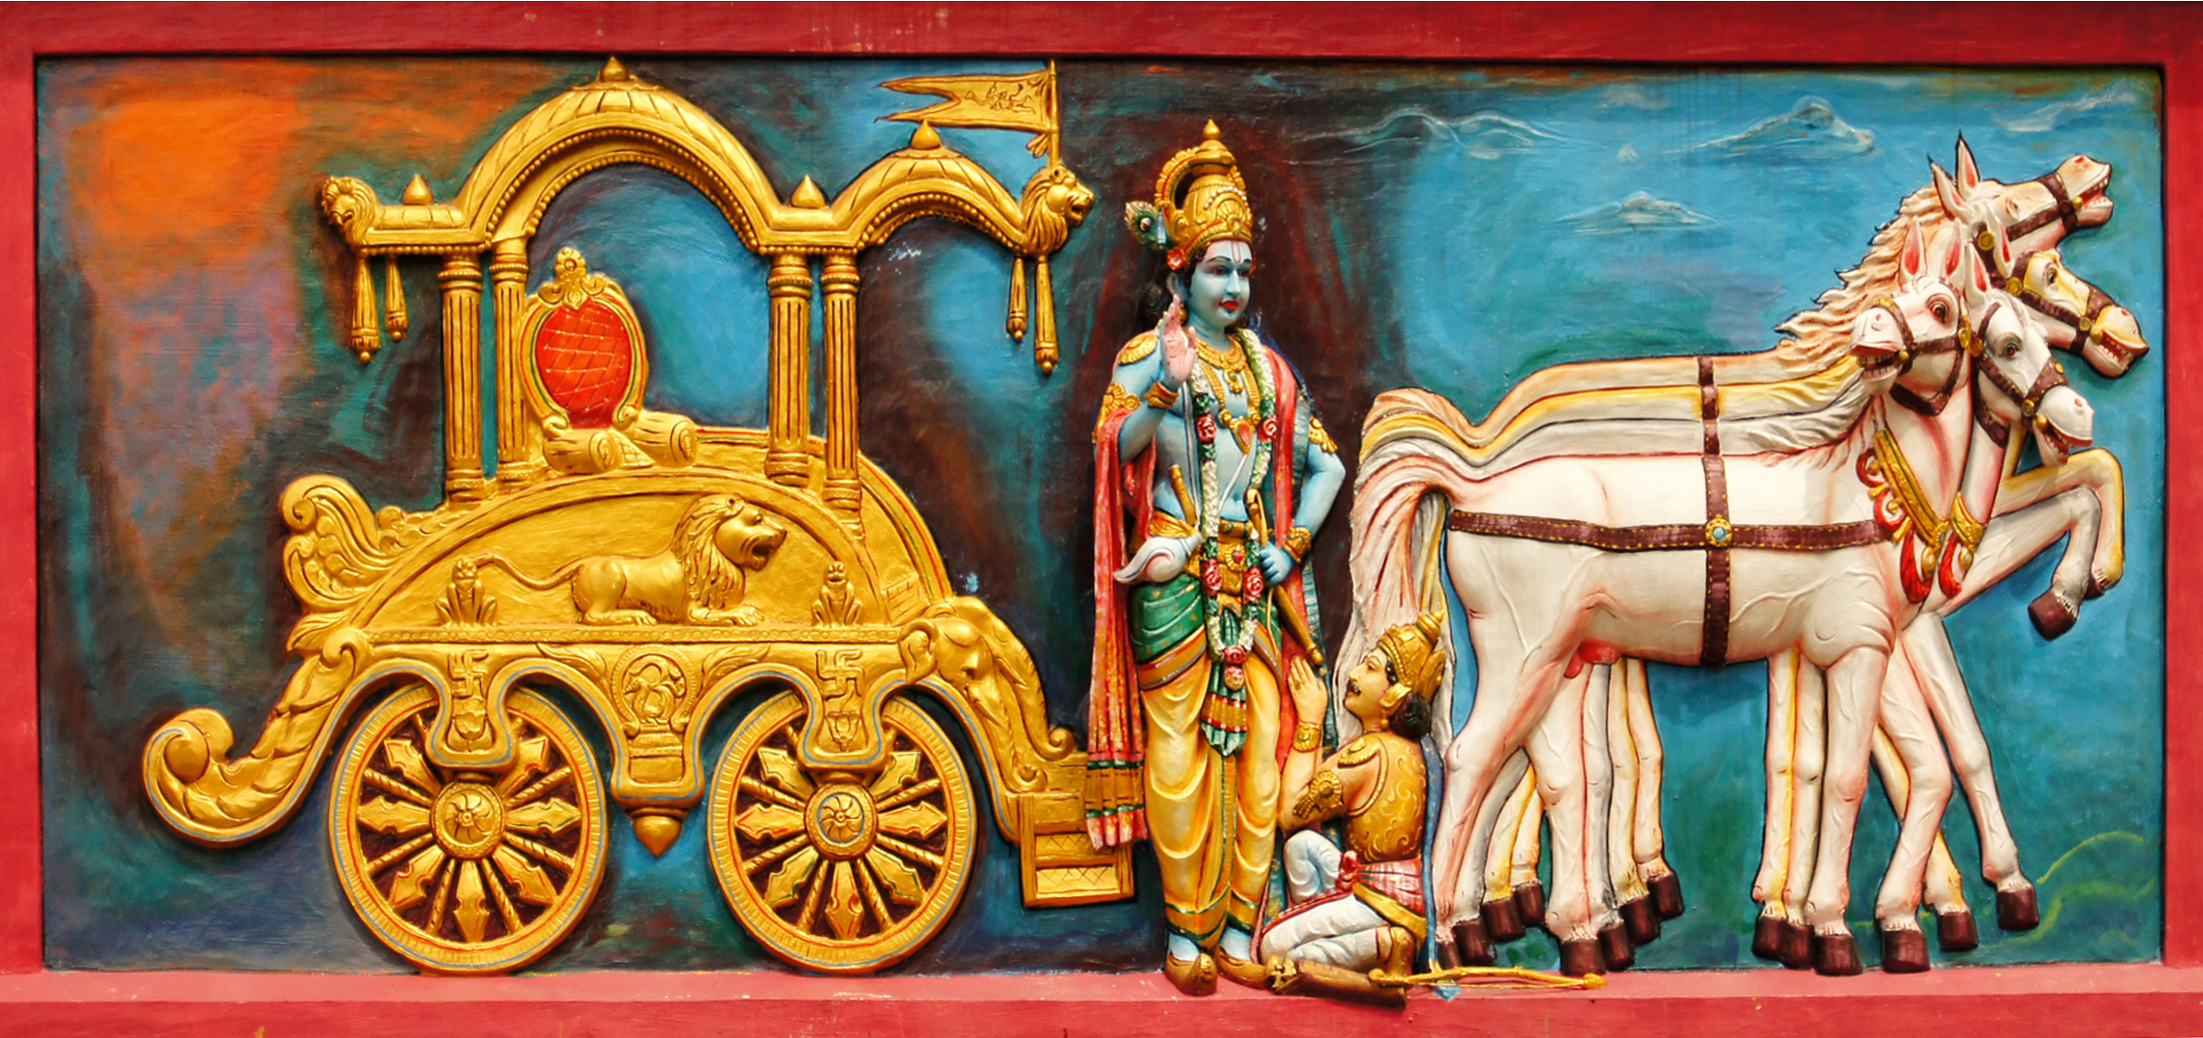
painting, art, temple, mural, carving, malaysia, hinduimages, sonydslra580, johorbahru, tamron18270, srimahamariammantemple, johorbahruhindutemple, modern art, hindu temple, ancient history